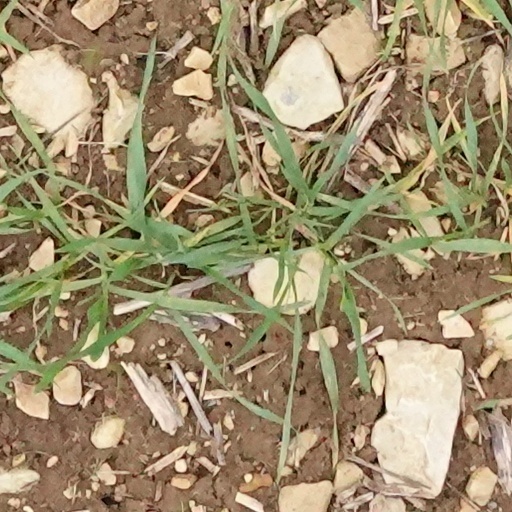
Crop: wheat